Kim Ye-won (entertainer)

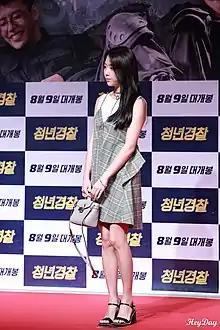
Kim Ye-won in August 2017

Kim Ye-won (born December 5, 1989), also known mononymously as Yewon, is a South Korean actress, singer and entertainer. She was a former member of K-pop girl group Jewelry from 2011 until disbanded in 2015. Alongside her singing career, she appeared on television in dramas, sitcoms and variety shows.